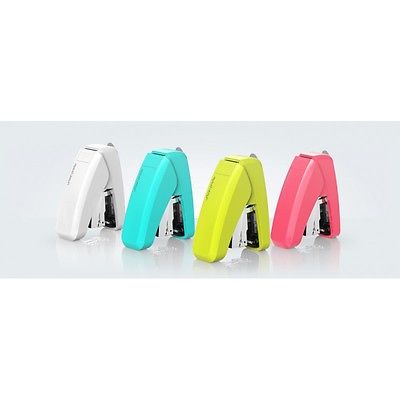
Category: stapler